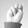
ASL letter: N